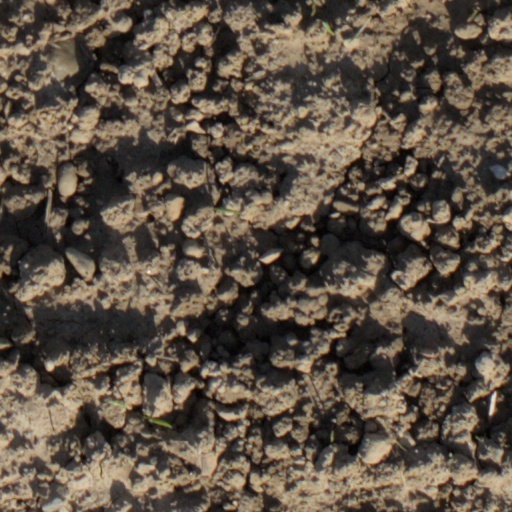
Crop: wheat